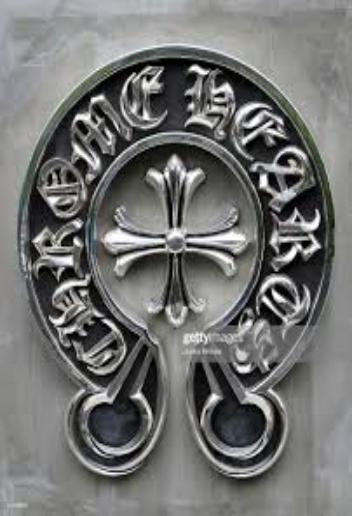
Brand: Chrome Hearts
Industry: Clothes